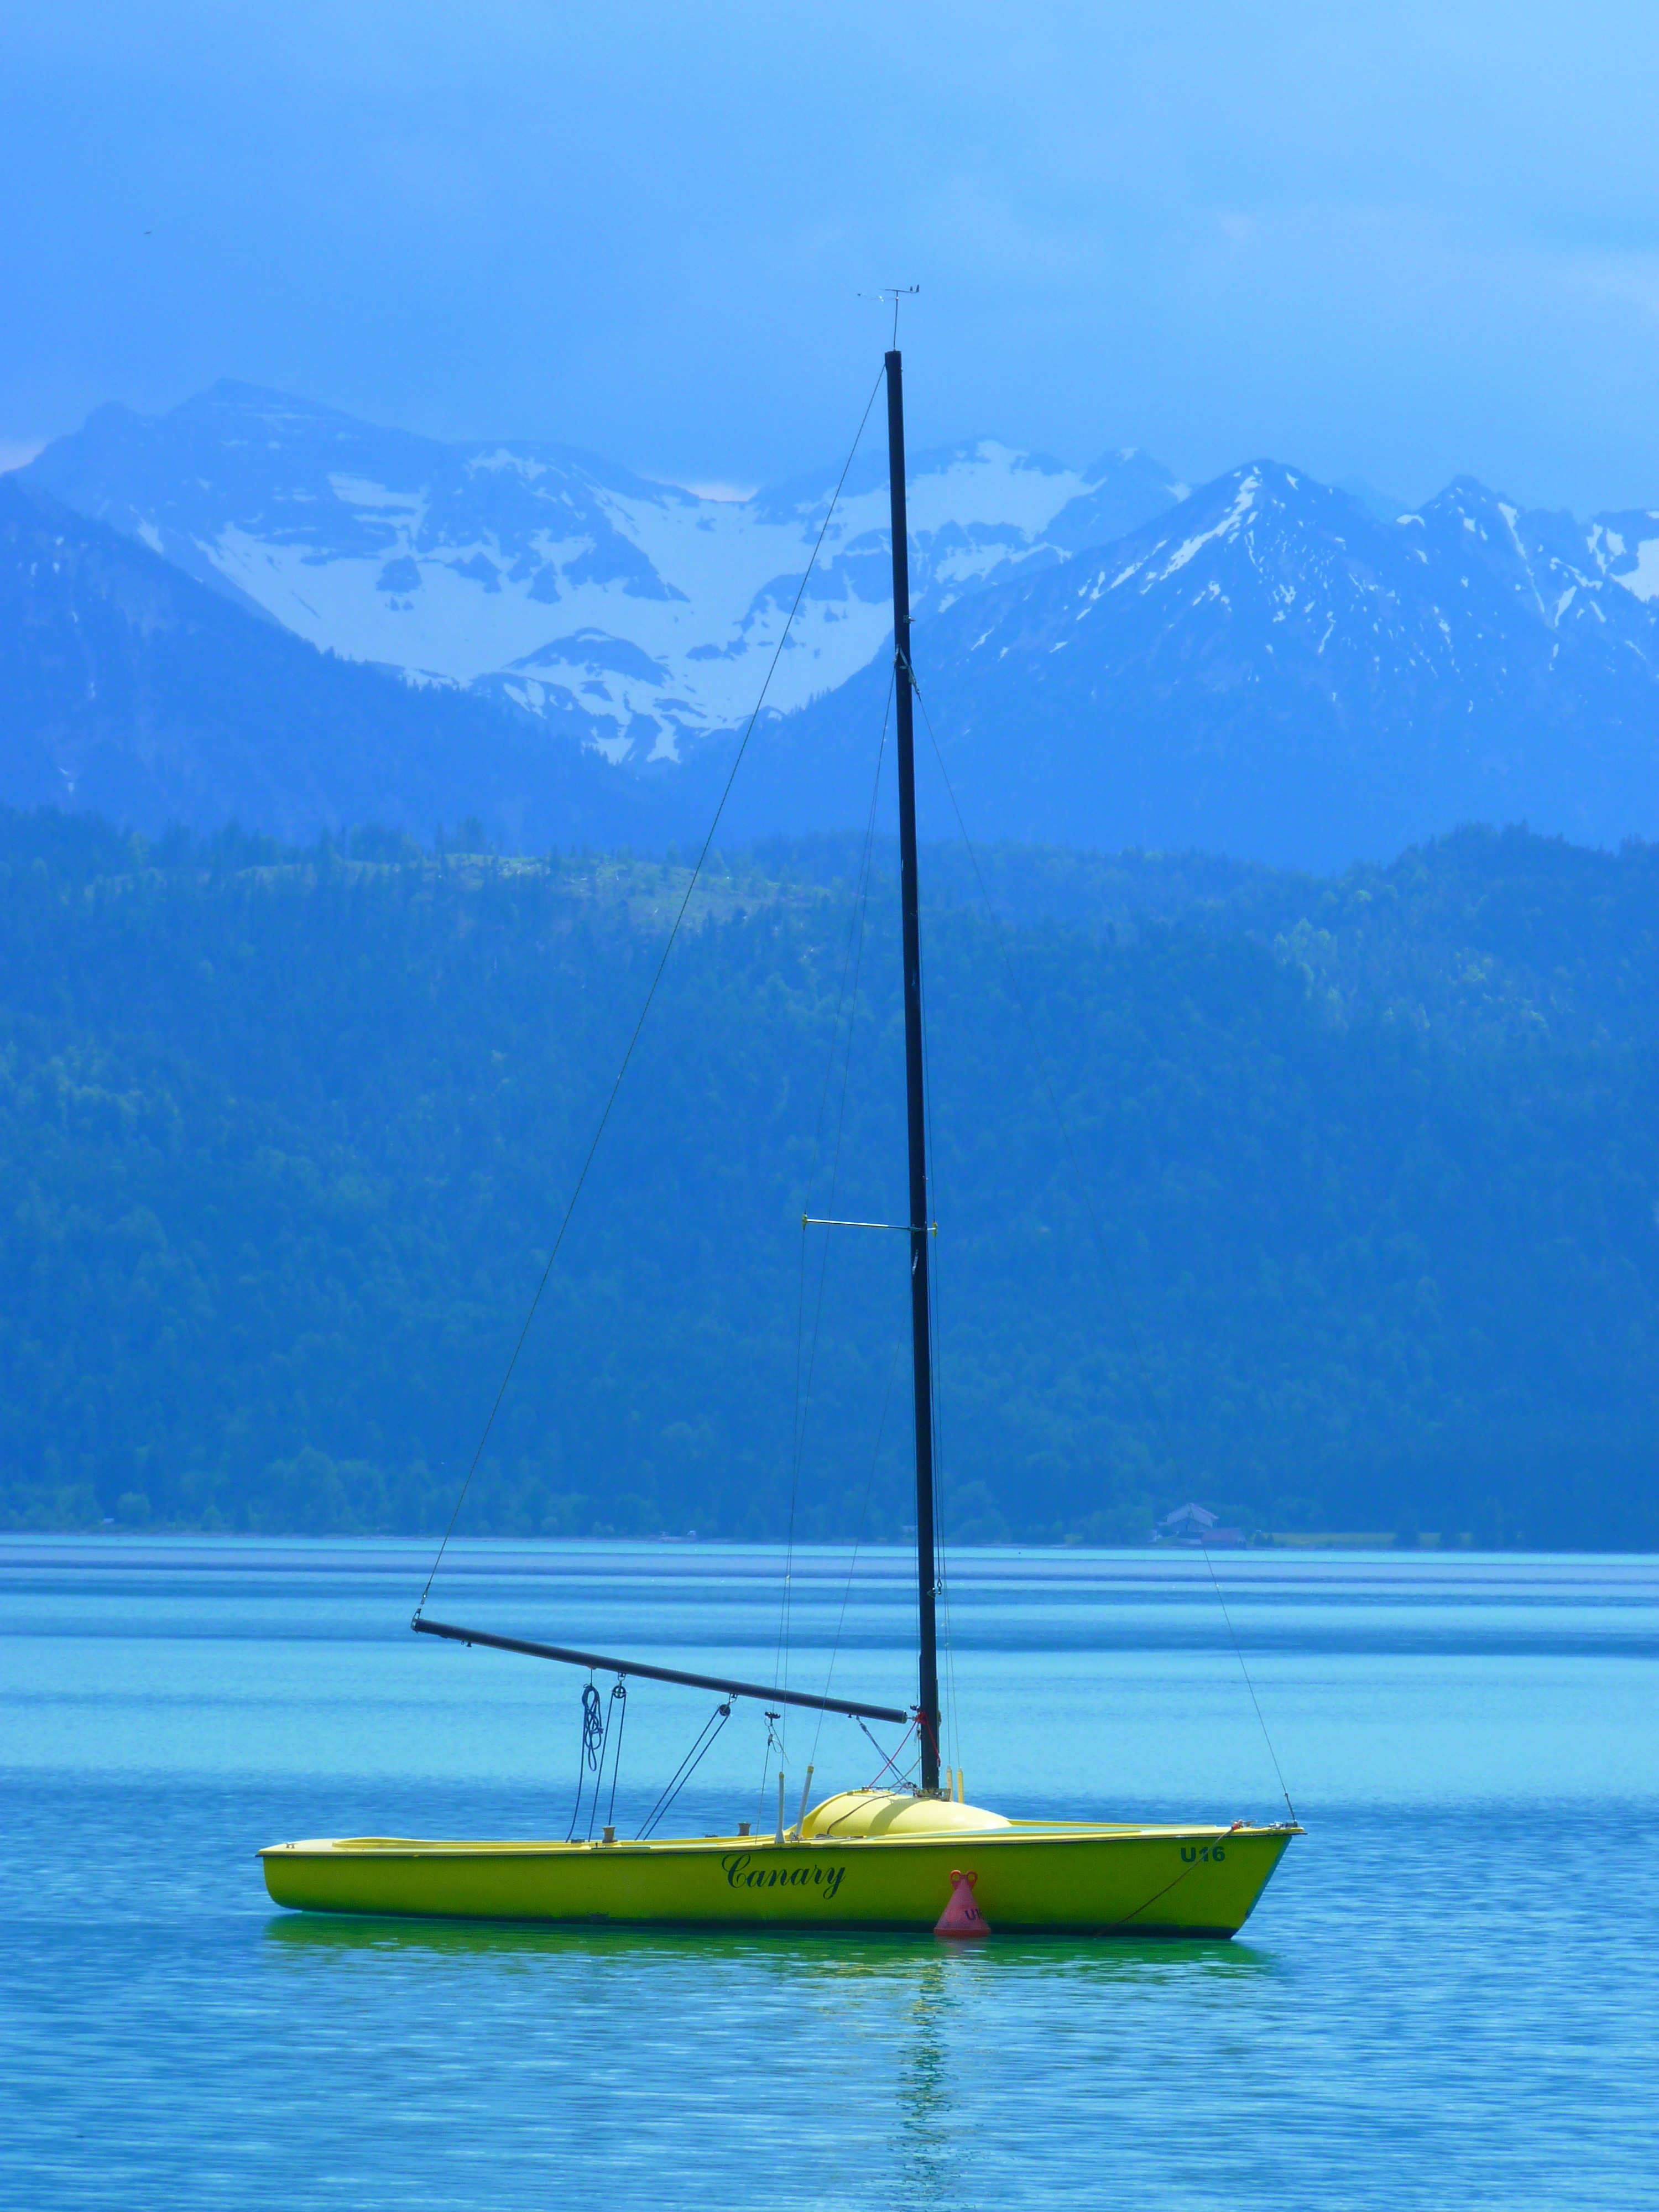
sea, water, boat, lake, wind, boot, paddle, vehicle, mast, sailing, bay, blue, sailboat, boating, sail, watercraft, sailing boat, walchensee